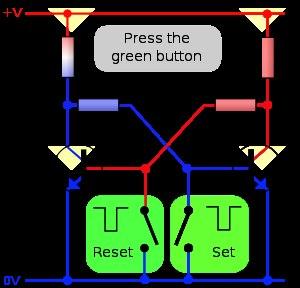
Un multivibrateur est un oscillateur électronique dont un seul type d'élément stocke les charges qui circulent dans le circuit.
Une bascule est un circuit logique capable, dans certaines circonstances, de maintenir les valeurs de ses sorties malgré les changements de valeurs d'entrées, c'est-à-dire comportant un état « mémoire ». Il s'agit de l'élément qui permet le passage de la logique combinatoire à la logique séquentielle.